Downtown Palatka

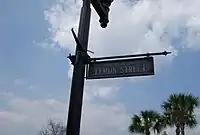
Lemon Street Sign

Technically, Lemon Street is the portion of St. Johns Avenue that extends into Downtown Palatka. The tree lined street serves as the main shopping district in the city. The area has made strides in becoming a 24-hour neighborhood, with new restaurants, bars and other establishments opening in recent years. During large events vehicular traffic is diverted and the street acts as the main pedestrian-way, housing vendors and entertainment.